Lee Grant (footballer, born 1983)

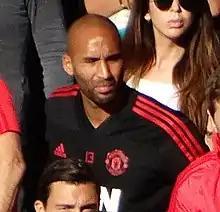
Grant in 2018

Grant signed for Premier League club Manchester United on 3 July 2018 on a two-year contract for an undisclosed fee, reported to be £1.5 million. He was assigned the number 13 shirt. Grant made his debut for Manchester United on 25 September 2018, as a substitute for Juan Mata, after Sergio Romero was sent off, in an EFL Cup tie against Derby County. United lost 8–7 on penalties following a 2–2 draw.